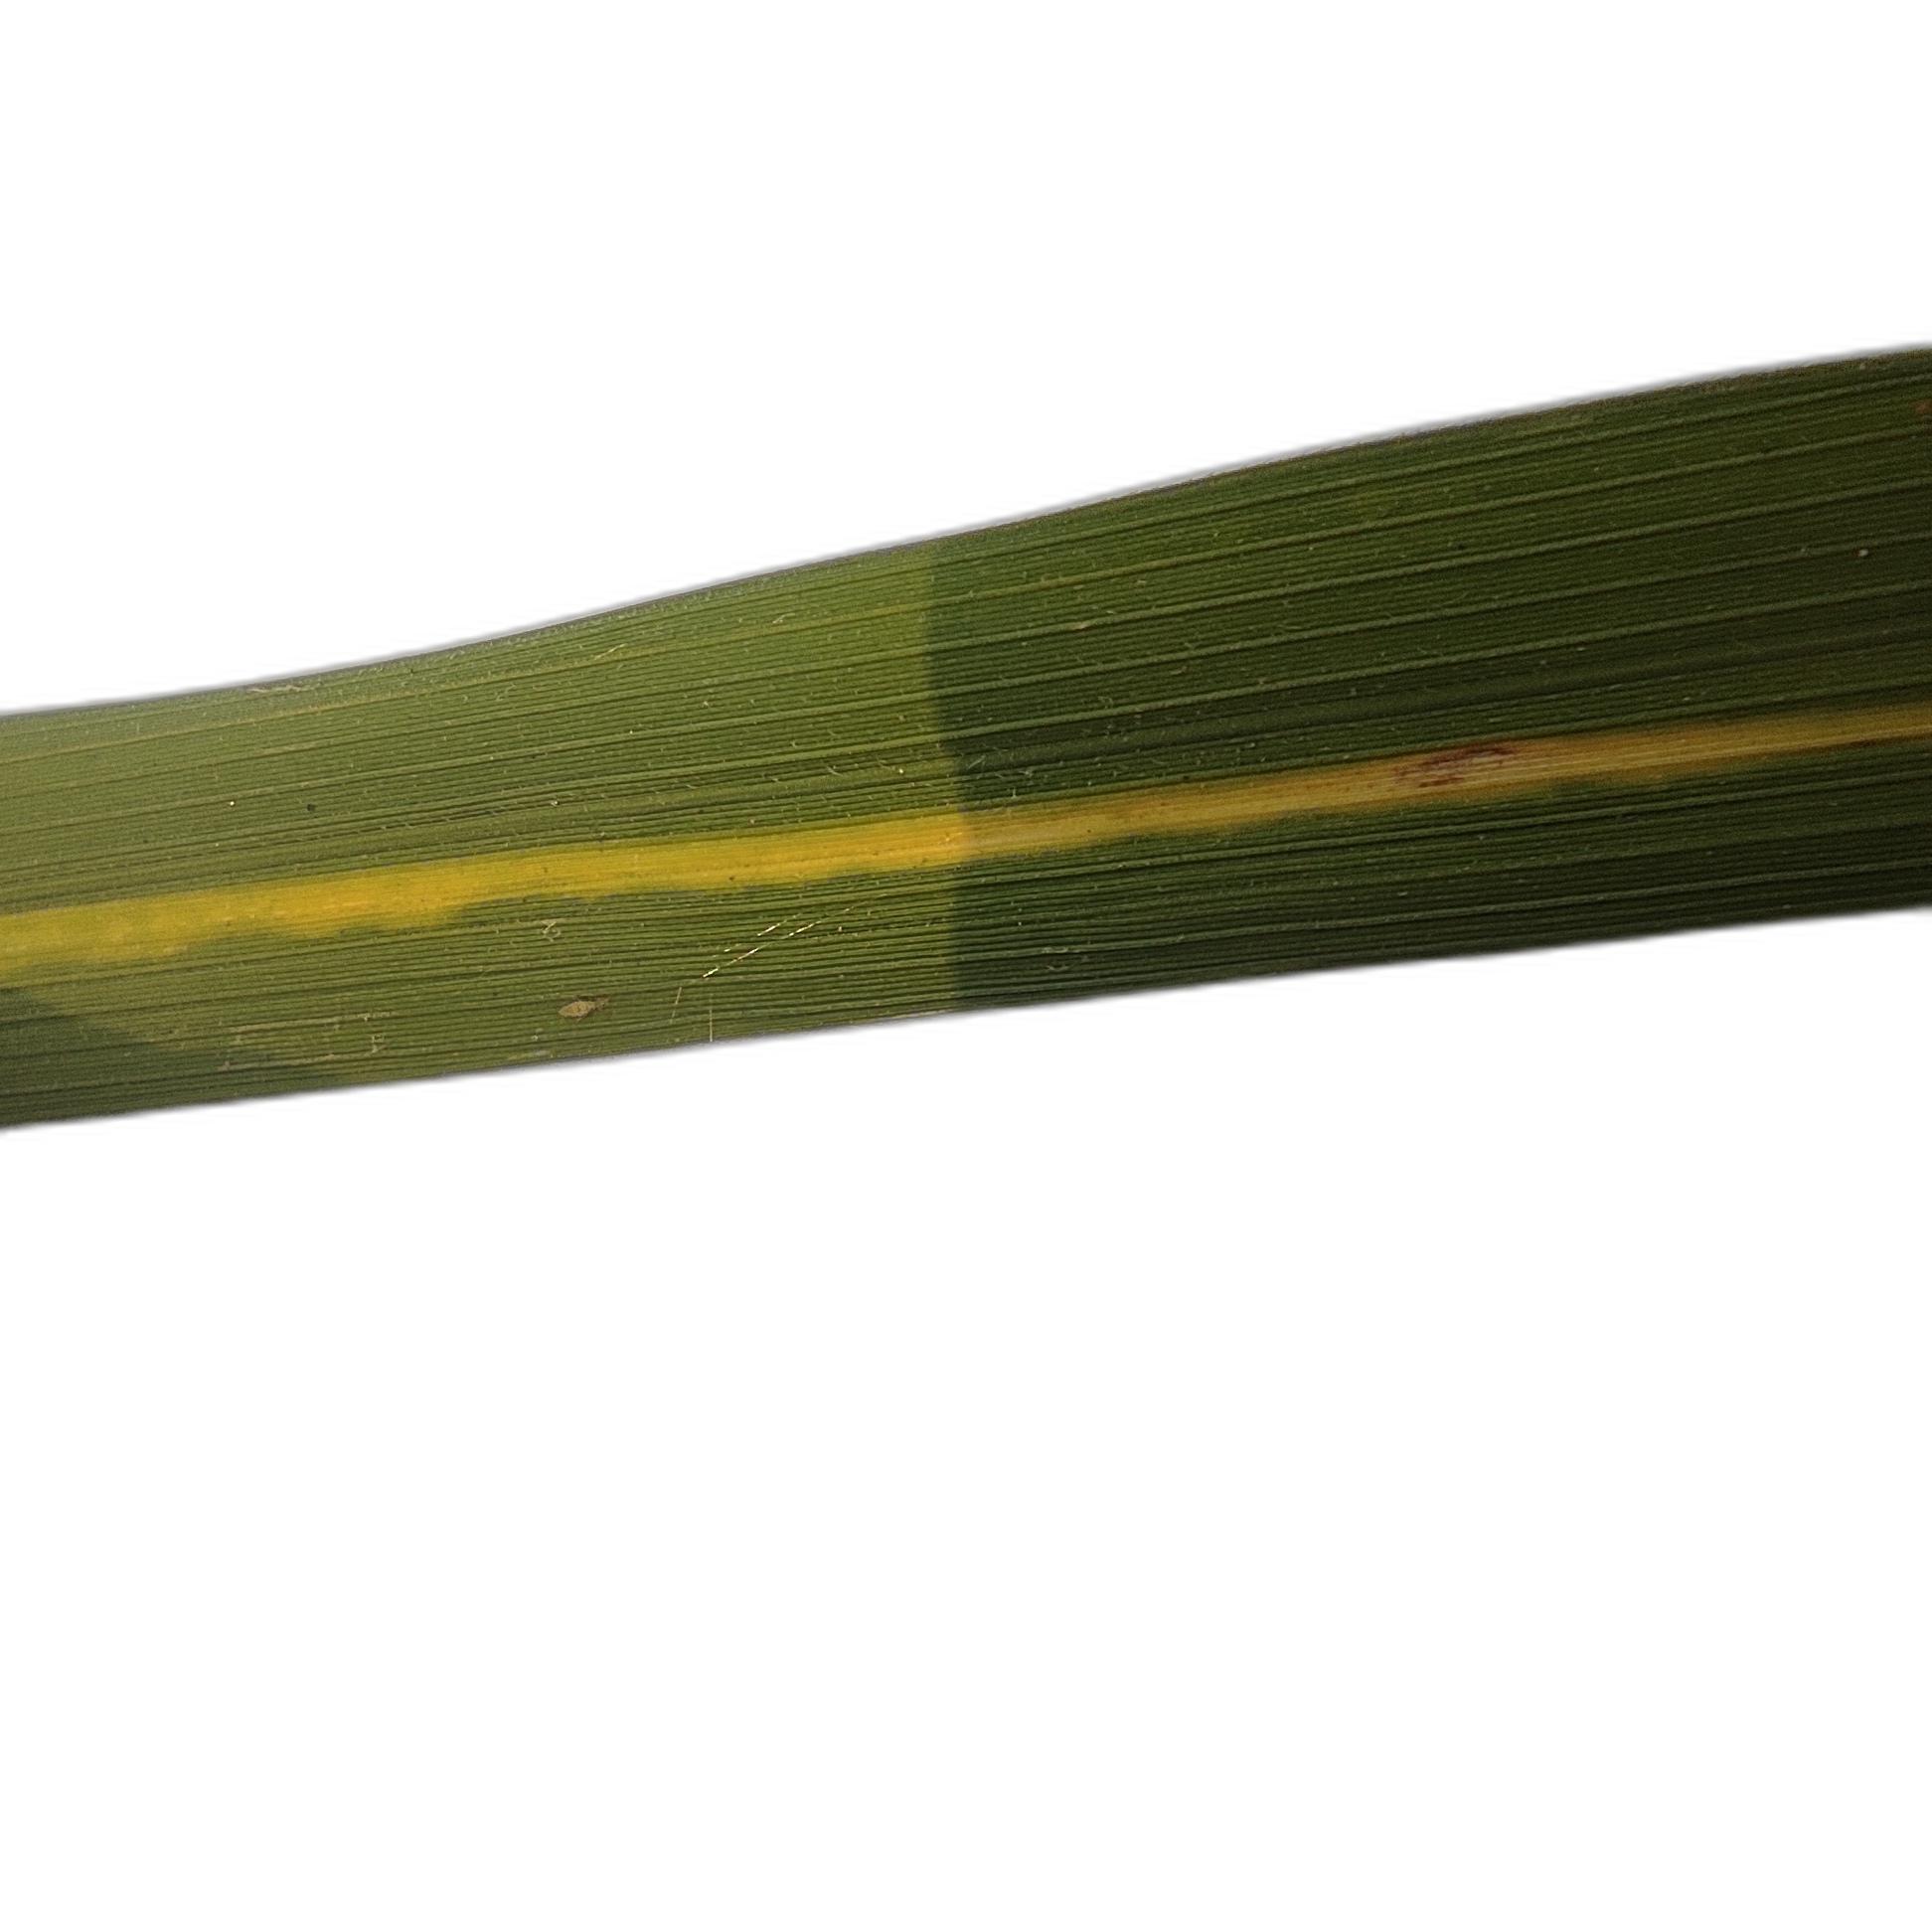
Label: Rice Stripes